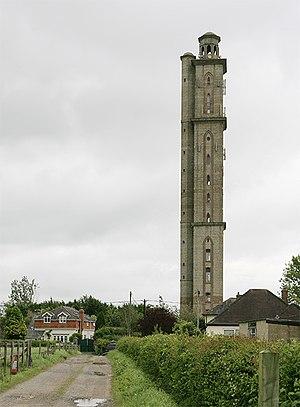
Sway est un village et une paroisse civile du Hampshire, dans le parc national New Forest, en Angleterre.